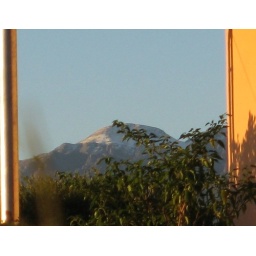
The white patch is snow up on the mountains here in SA